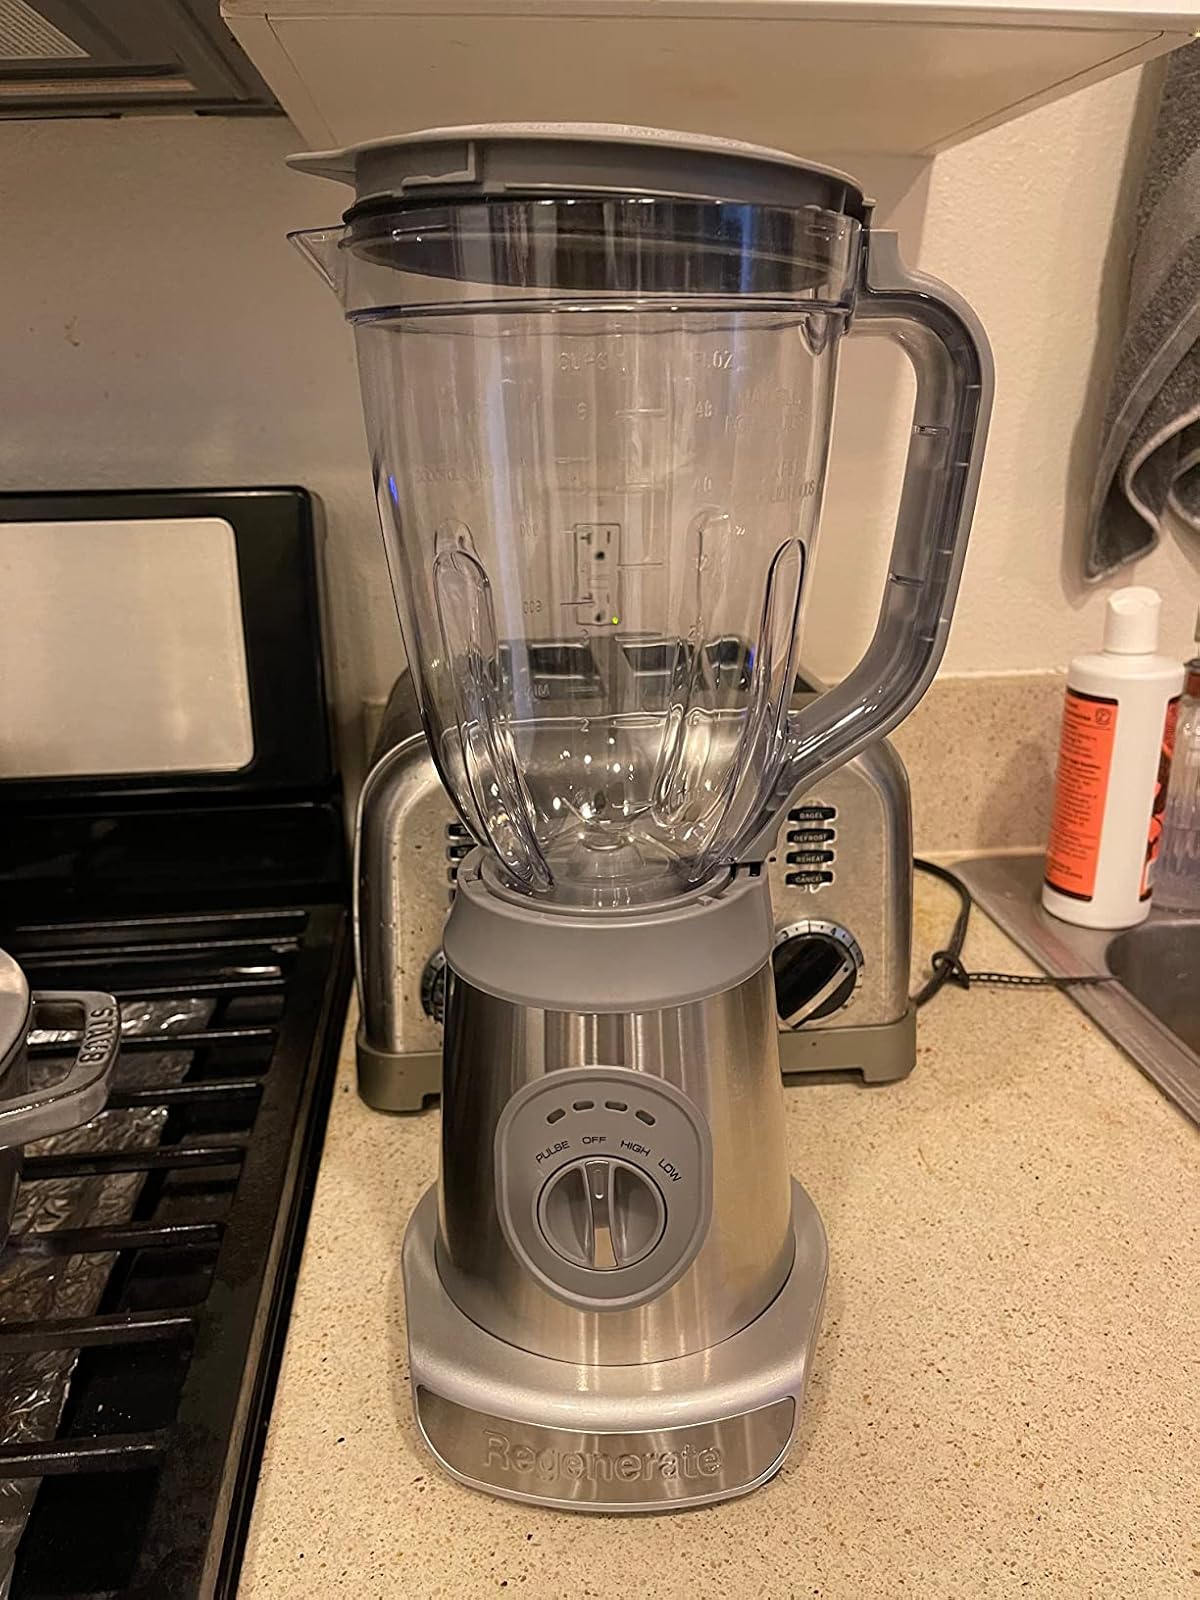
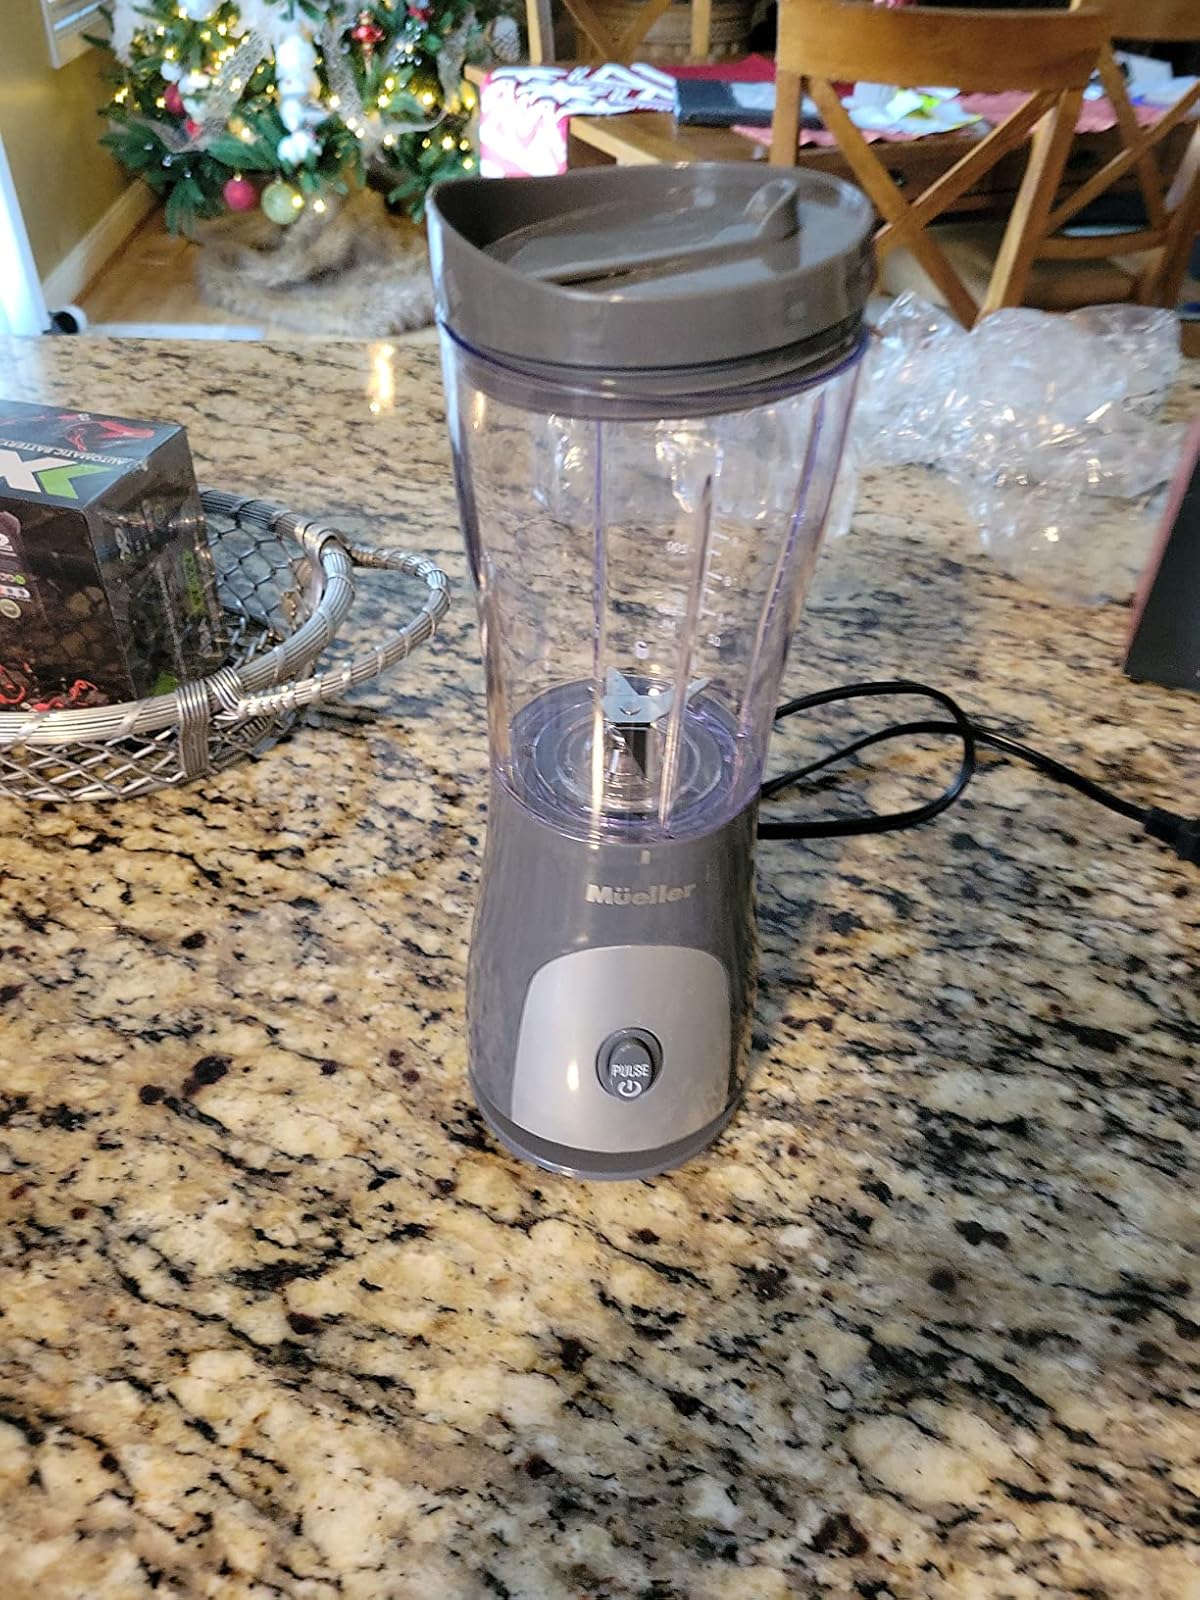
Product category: items_blender
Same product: no